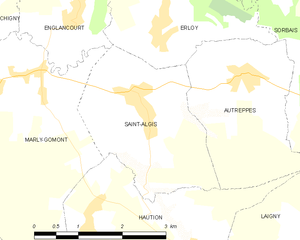
Carte des communes françaises: Saint-Algis